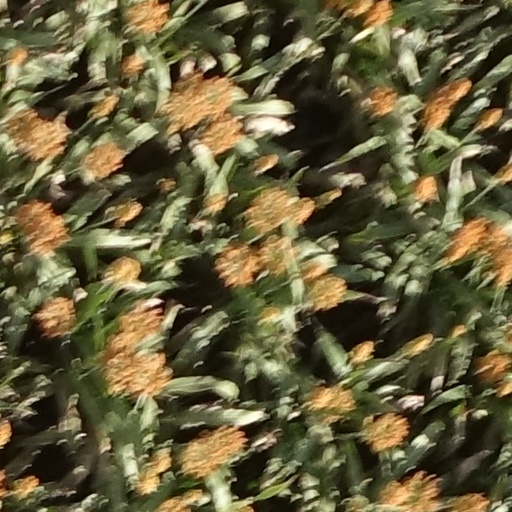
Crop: sorghum